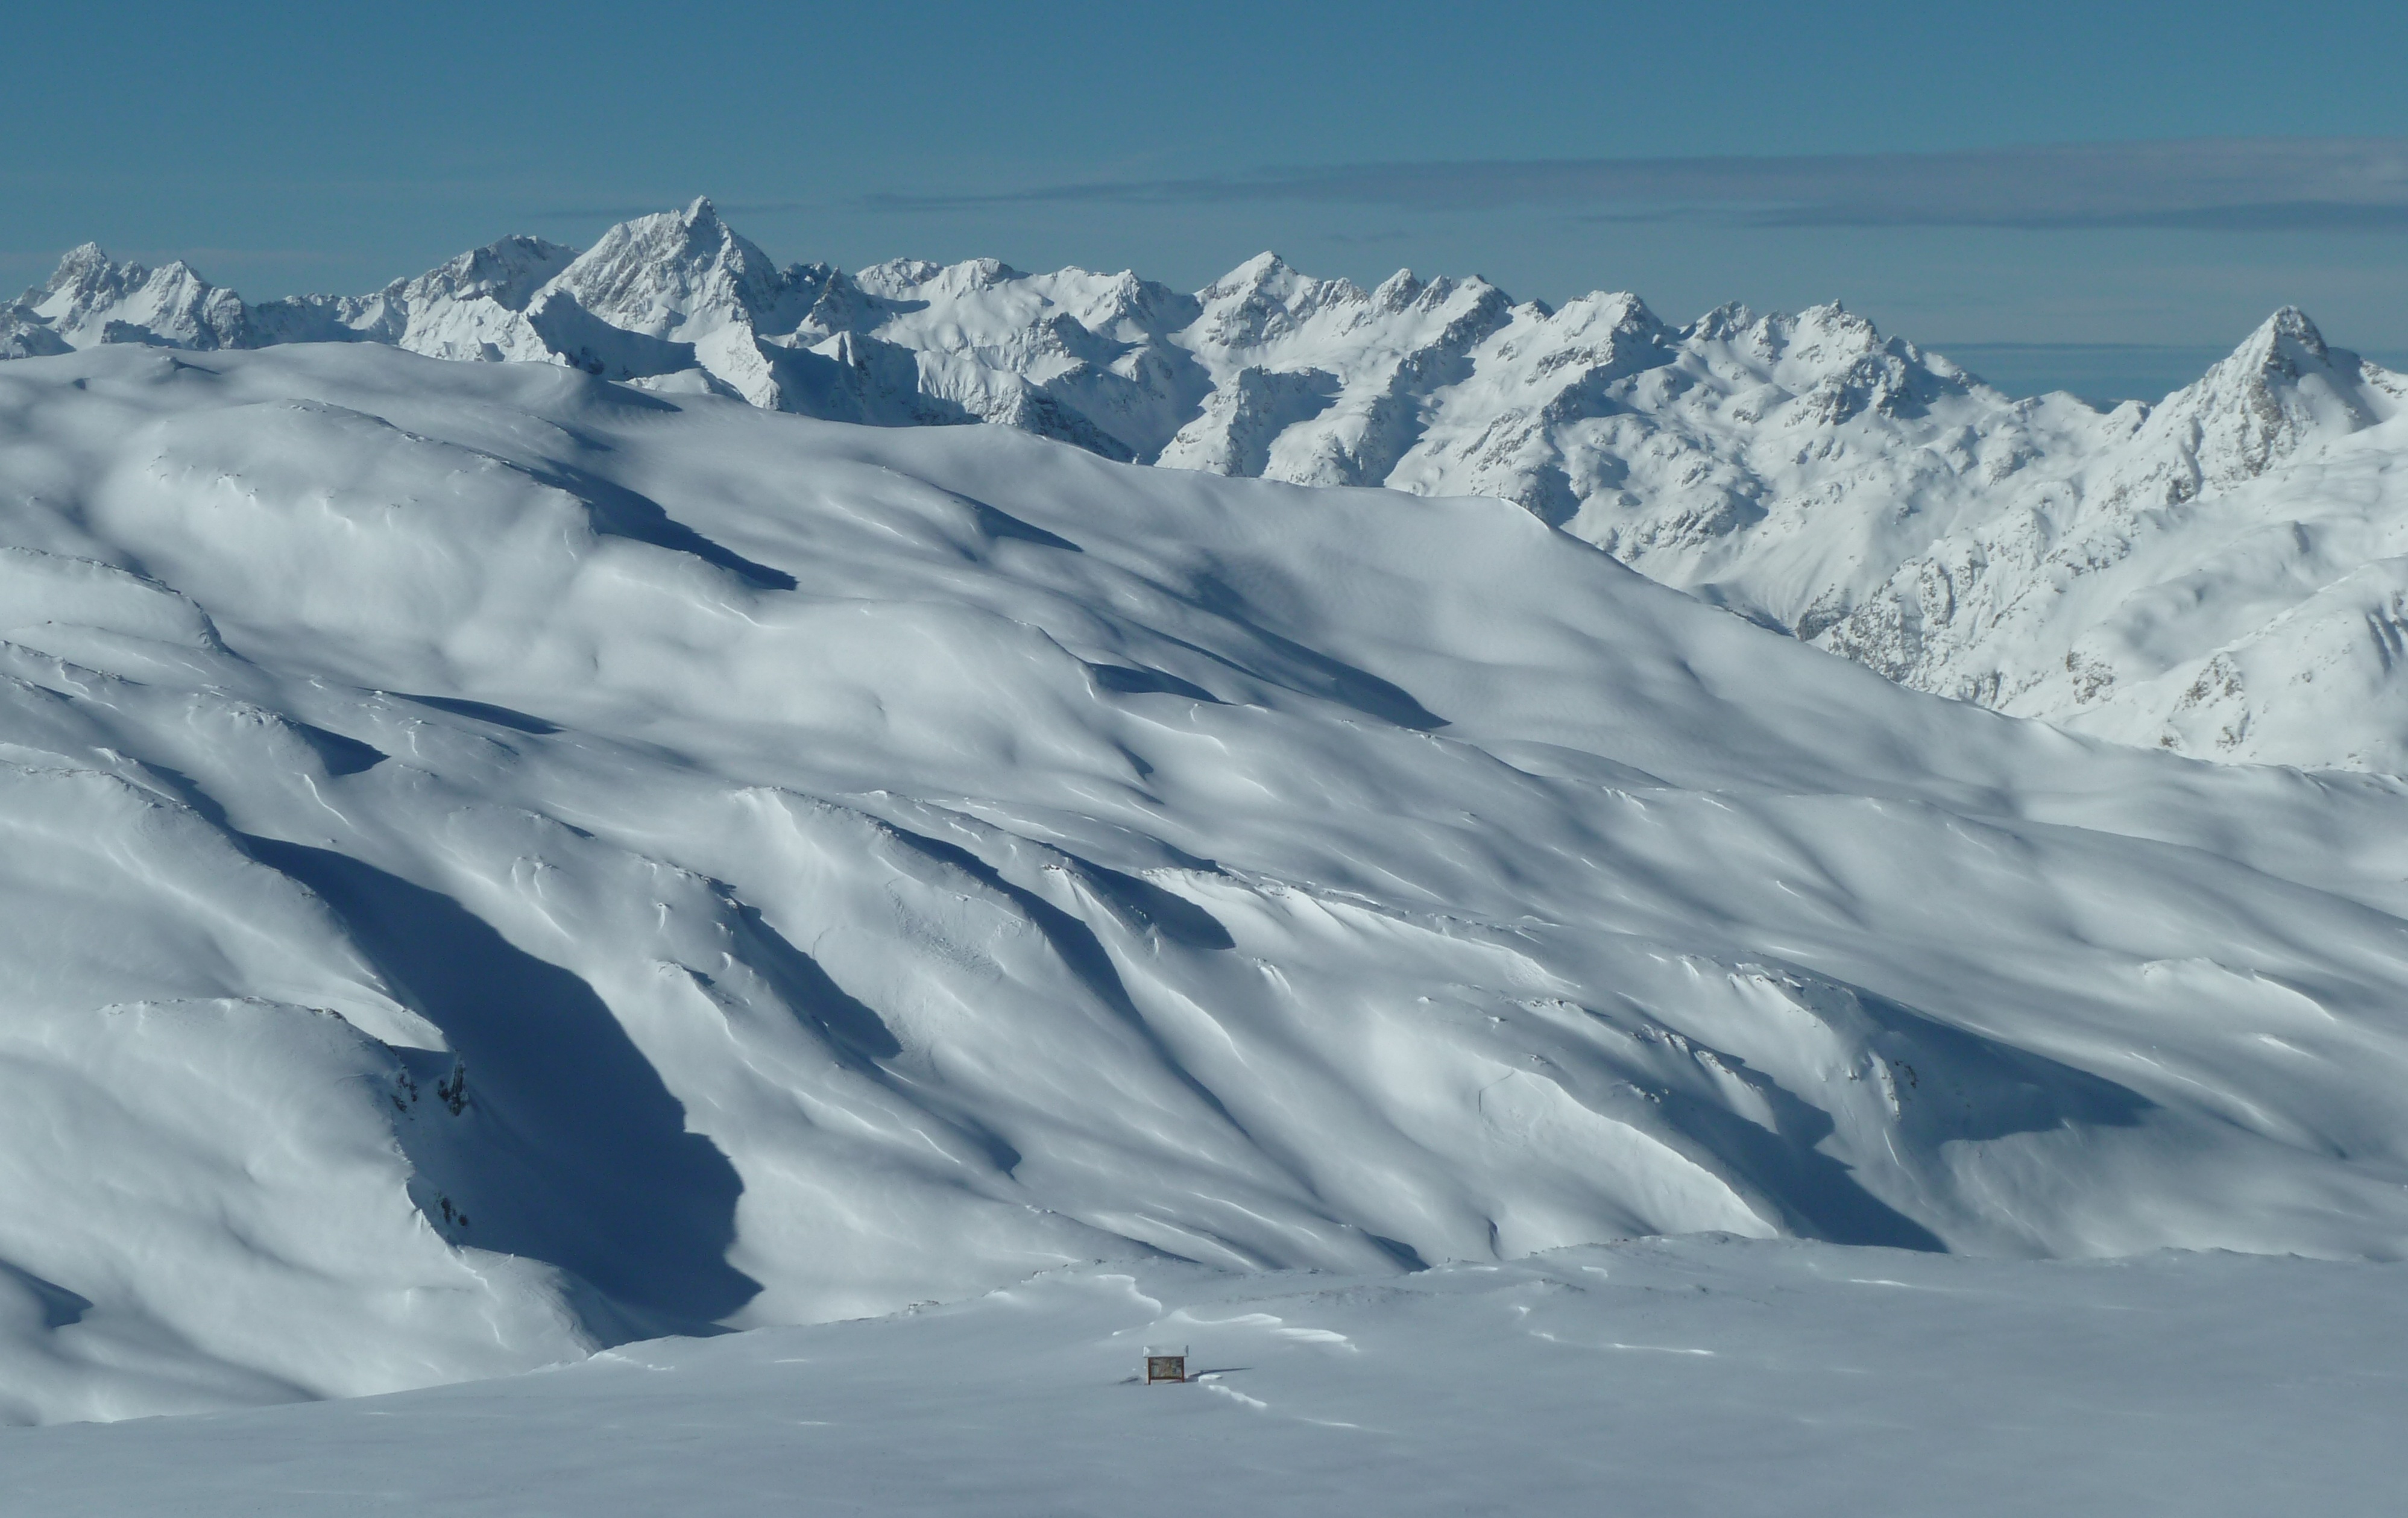
landscape, mountain, snow, winter, mountain range, ice, glacier, weather, arctic, ridge, alps, cirque, piste, landform, ski touring, arctic ocean, haute savoie, ski mountaineering, ski equipment, geographical feature, mountainous landforms, glacial landform, geological phenomenon, ice cap